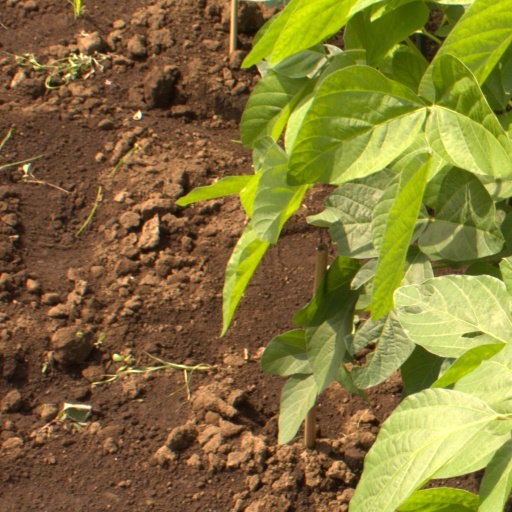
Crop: soybean